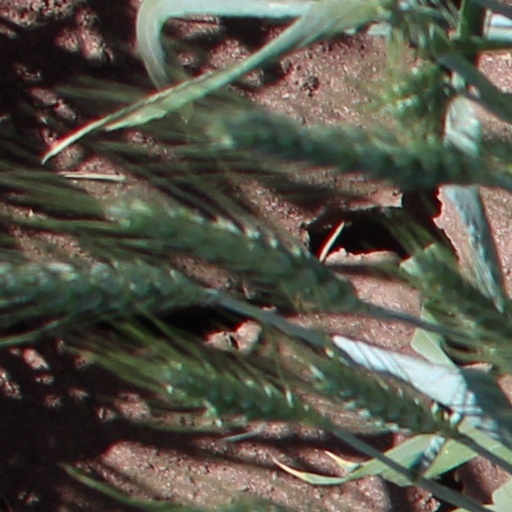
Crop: wheat